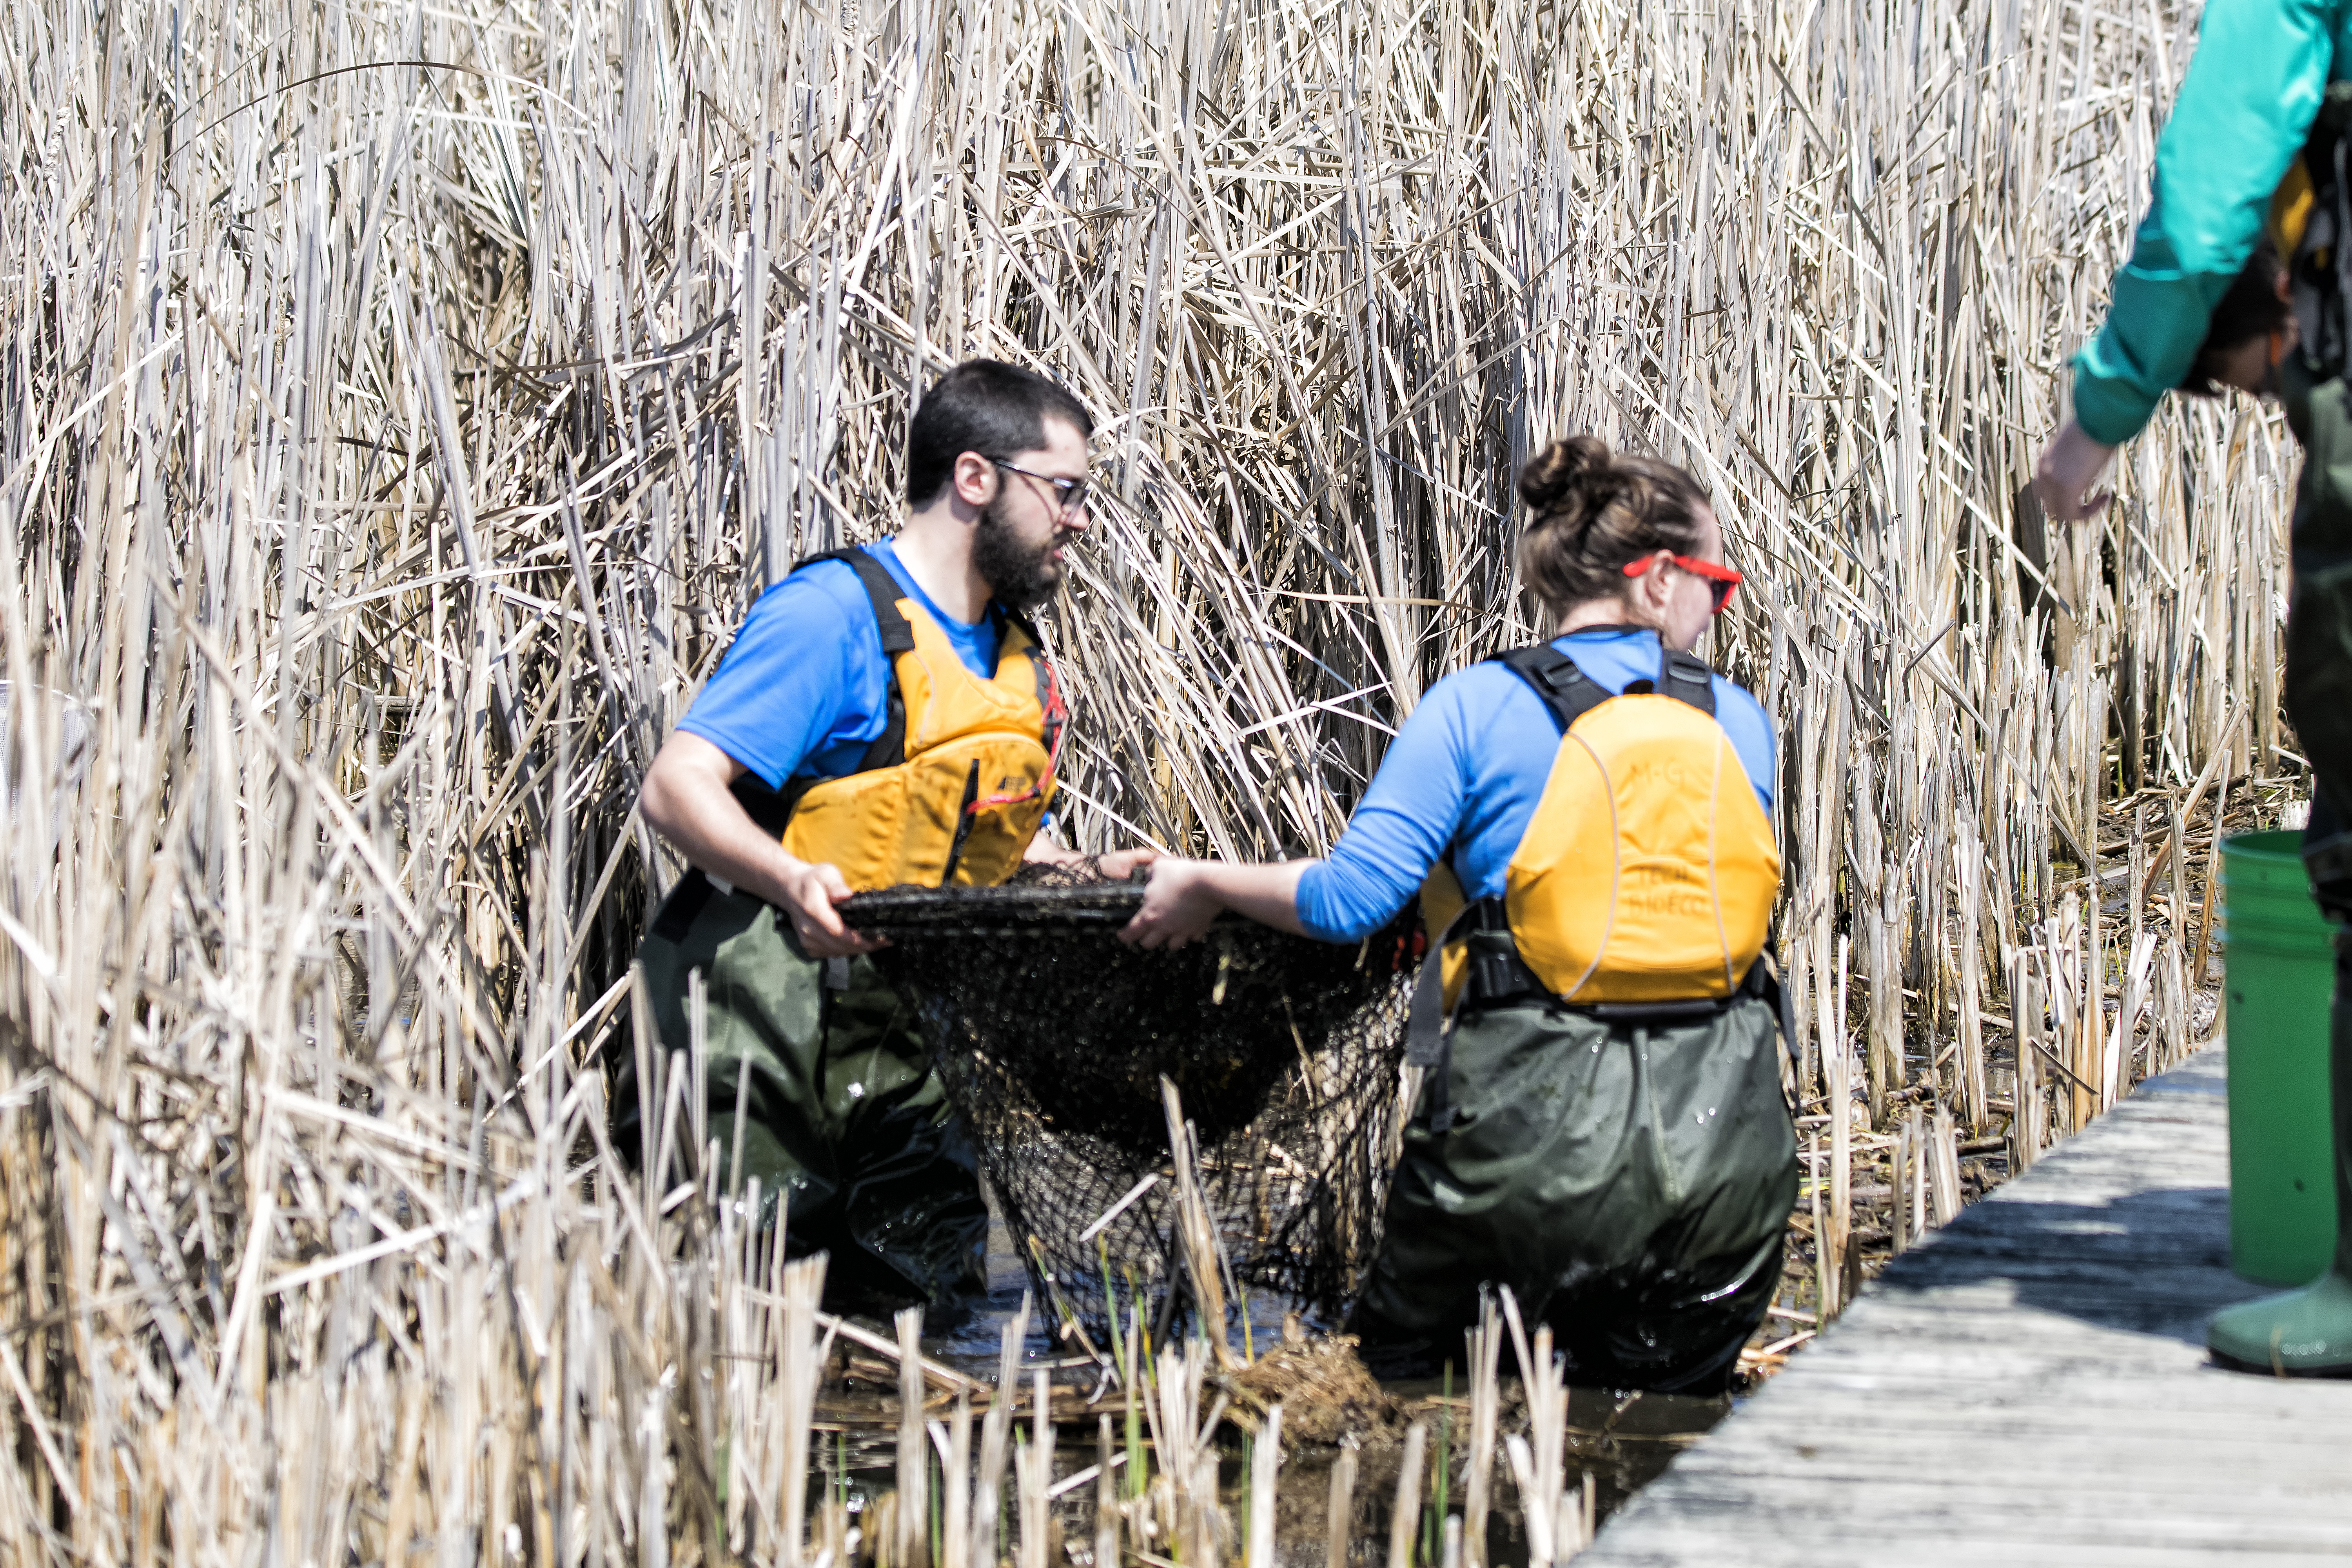
person, people, canada, quebec, personne, sherbrooke